Independent State of Croatia

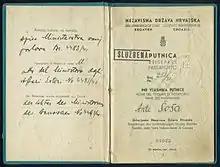
Diplomatic passport issued in 1941 to Ante Šoša, employee of NDH's consulte in Vienna

In 1915 a group of political emigres from Austria-Hungary, predominantly Croats but including some Serbs and a Slovene, formed themselves into a Yugoslav Committee, with a view to creating a South Slav state in the aftermath of World War I. They saw this as a way to prevent Dalmatia being ceded to Italy under the Treaty of London (1915). In 1918, the National Council of Slovenes, Croats and Serbs sent a delegation to the Serbian monarch to offer unification of the State of Slovenes, Croats and Serbs with the Kingdom of Serbia. The leader of the Croatian Peasant Party, Stjepan Radić, warned on their departure for Belgrade that the council had no democratic legitimacy. But a new state, the Kingdom of Serbs, Croats and Slovenes, was duly proclaimed on 1 December 1918, with no heed taken of legal protocols such as the signing of a new "Pacta conventa" in recognition of historic Croatian state rights.